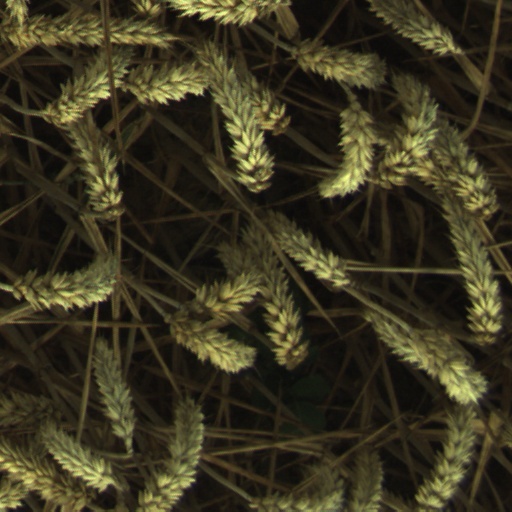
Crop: wheat